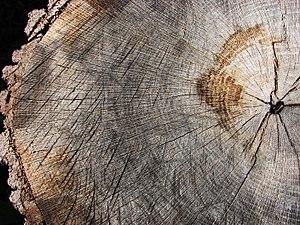
Quercus marilandica est une espèce d'arbustes à feuilles caduques du sous-genre Quercus et de la section Lobatae. L'espèce, originaire de l'est et du centre de l'Amérique du Nord, est présente aux États-Unis, de Long Island à la Floride. Elle prospère à l'ouest jusqu'au Texas, à l'Oklahoma et au Nebraska. On a signalé des populations isolées dans le sud du Michigan, mais il s'agirait en fait d'introductions.